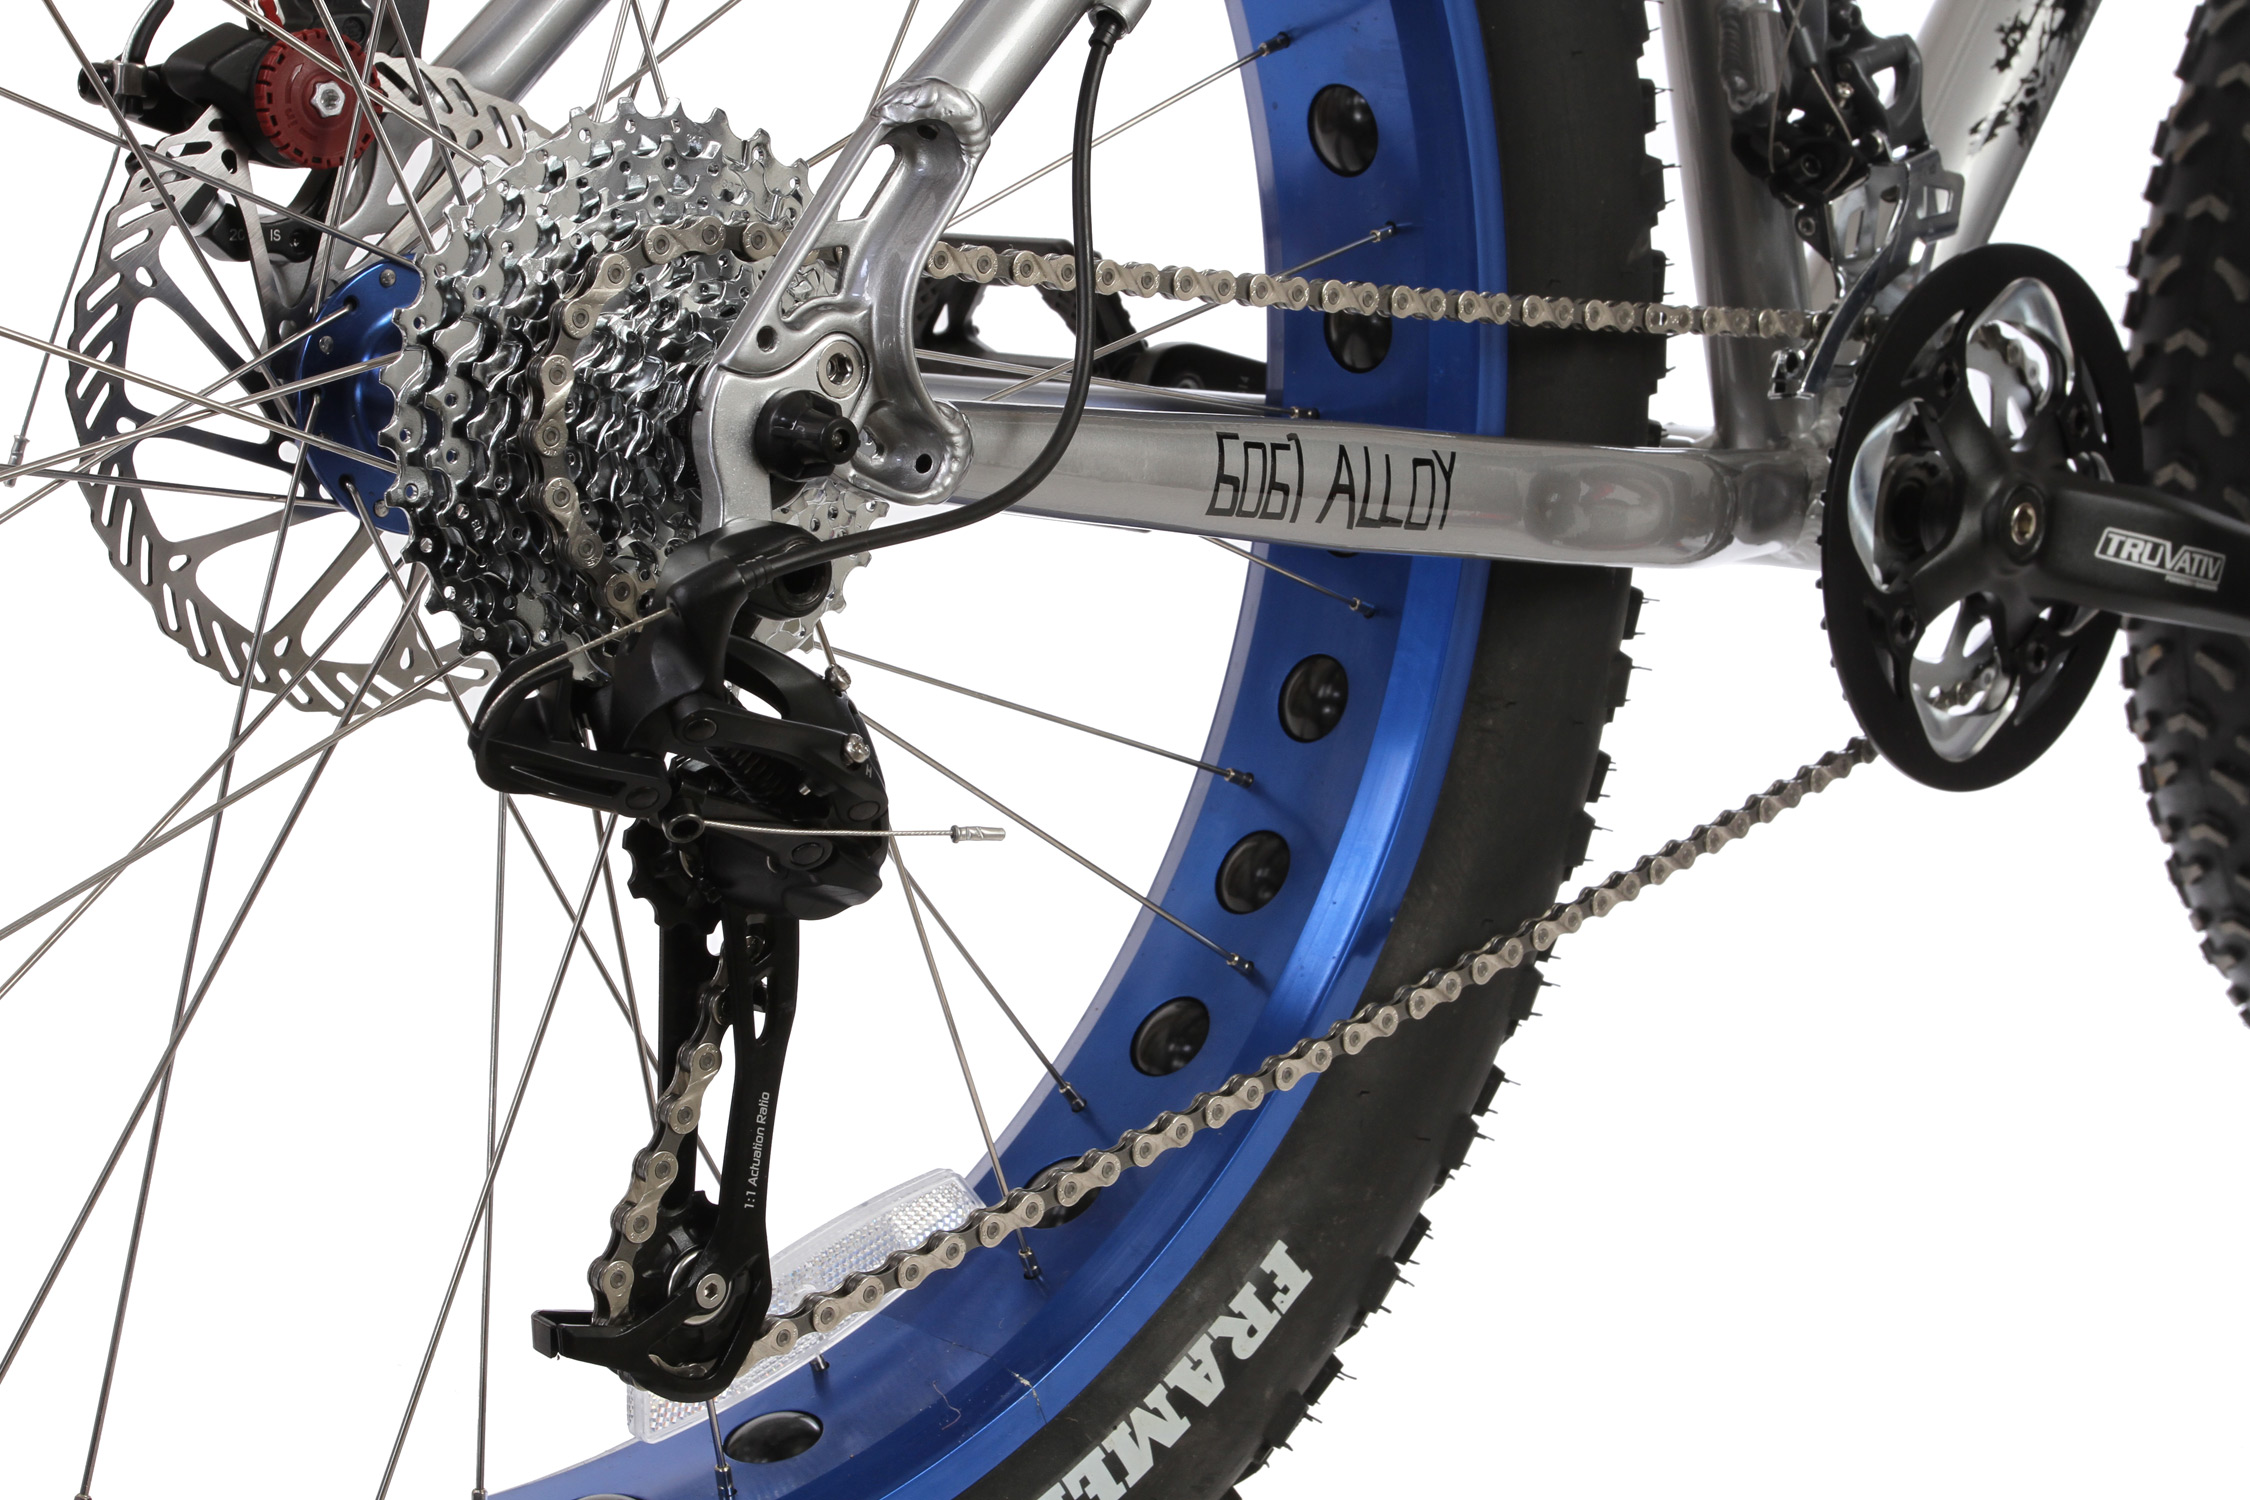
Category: bicycle